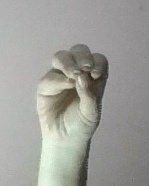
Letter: ha